Bugis

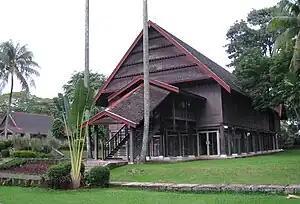
The Bugis-Makassar house in Taman Mini Indonesia Indah, Jakarta

Another important sword owned by the Bugis is the Keris, also known as "Tappi". It has some minor different features in contrast to the Javanese Keris; however, the Bugis Keris is noted to bear a closer anatomical resembles with the Malay-version of the dagger, the item potentially being introduced by the Malays to the people of South Sulawesi. Almost parallel with the Badik, the Keris equally carried a revered symbol amongst many Bugis-Makassar people.